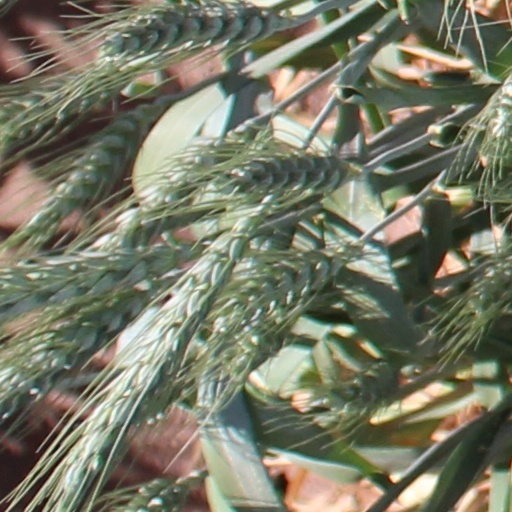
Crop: wheat